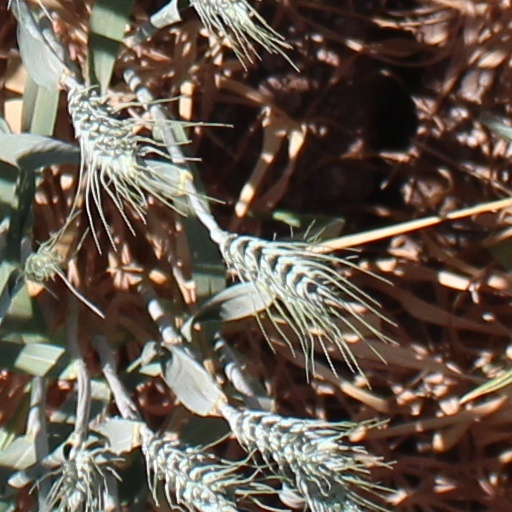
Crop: wheat